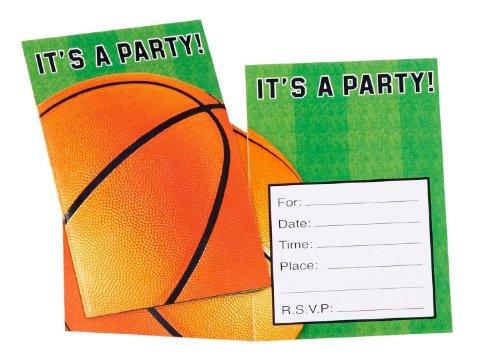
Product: Basketball Fan Folded Party Invitations
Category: Toys & Games | Party Supplies
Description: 8 Invitation cards.
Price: $7.03
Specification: ProductDimensions:7.9x4x0.4inches|ItemWeight:1.28ounces|ShippingWeight:1.28ounces(Viewshippingratesandpolicies)|DomesticShipping:ItemcanbeshippedwithinU.S.|InternationalShipping:ThisitemcanbeshippedtoselectcountriesoutsideoftheU.S.LearnMore|ASIN:B00HHGTJGG|Itemmodelnumber:499707|Manufacturerrecommendedage:4-12years